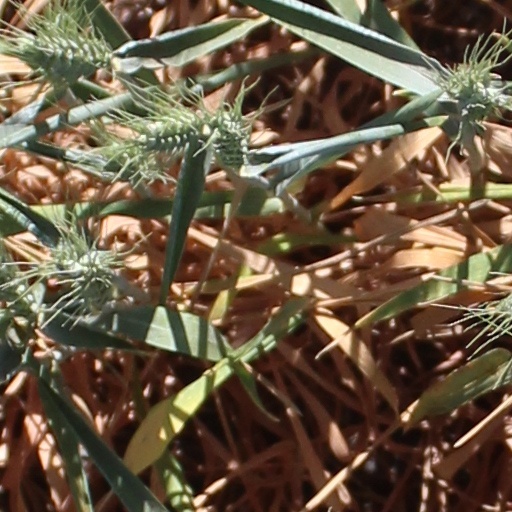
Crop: wheat